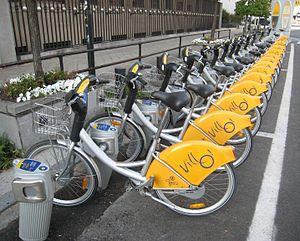
L’utilisation du vélo en Région bruxelloise en tant que moyen de déplacement régulier est très limitée, contrairement aux villes de la région flamande où l’habitude est installée de longue date. Le relief vallonné de la ville, le climat pluvieux ou la vulnérabilité du cycliste au milieu de la circulation ont longtemps servi de prétexte à la politique du tout à la voiture de la part des autorités bruxelloises, mais surtout de la Police.
Villo! est le service de vélos partagés exploité par JCDecaux dans la région de Bruxelles-Capitale.